Ethos (film)

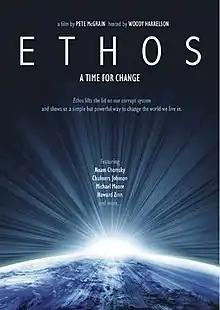
Film poster

Ethos: A Time for a Change is a 2011 documentary film directed and written by Pete McGrain and hosted by Woody Harrelson. The main point of the film is to encourage people to engage in ethical consumerism.